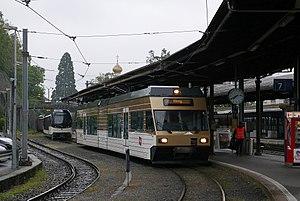
La gare de Vevey est la principale gare ferroviaire desservant la commune de Vevey dans le canton de Vaud, en Suisse.
Vevey est une ville et une commune suisse du canton de Vaud située sur la rive nord du lac Léman. Sixième commune du canton par sa population, elle est le chef-lieu du district de la Riviera-Pays-d'Enhaut. Au 31 décembre 2018, la commune de Vevey compte 19 904 habitants.